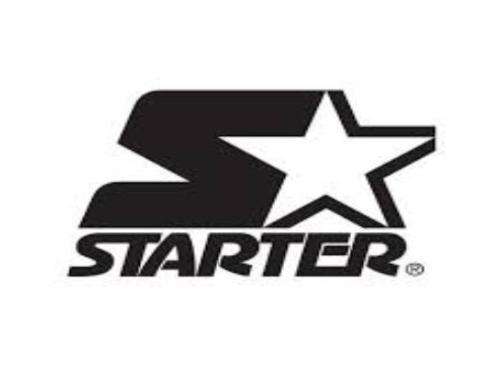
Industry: Clothes